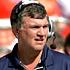
Age: 50